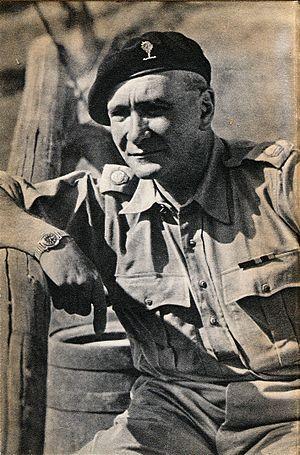
L' Opération Caravan était un long raid pendant la Campagne d'Afrique du Nord par le Long Range Desert Group, en septembre 1942. Cette action de diversion a été conçue pour soutenir les forces de l'Opération Agreement sur Tobrouk, conjointement à celles de Benghazi et de l'oasis de Jalo.
Le lieutenant-colonel Vladimir Peniakoff, DSO, MC, surnommé « Popski », a été le fondateur et le commandant de la « Popski's Private Army ».